Reinhard Rack

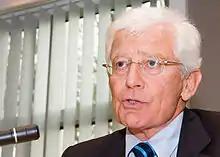
Reinhard Rack (2008)

Reinhard Rack (born 7 August 1945 in Leoben, Styria) is an Austrian politician and a former Member of the European Parliament (1995–2009). He is a member of the Austrian People's Party, which is part of the European People's Party, and was sitting on the European Parliament's Committee on Transport and Tourism.